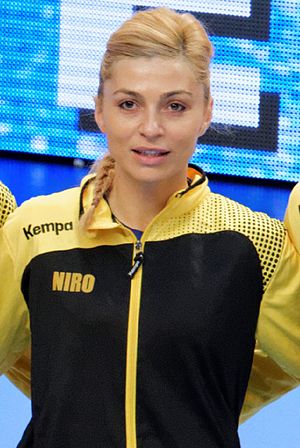
Adriana Nechita
Nechita i 2015
Adriana Nechita er en tidligere kvindelig rumænsk håndboldspiller der spillede for Rumæniens kvindehåndboldlandshold.